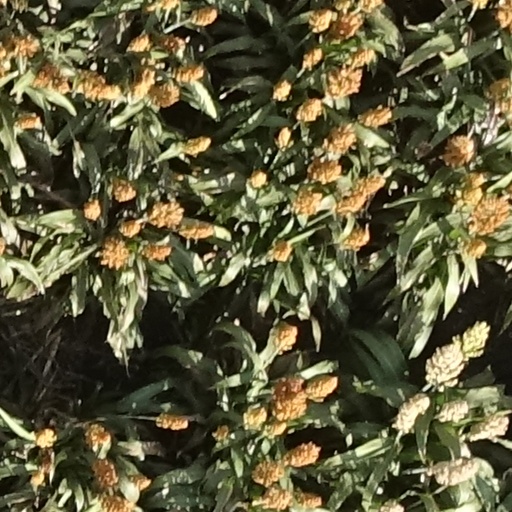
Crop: sorghum